List of mayors of Indianapolis

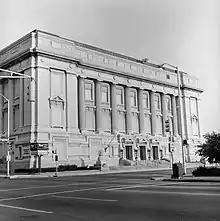
Old Indianapolis City Hall housed the Mayor's Office from 1910 until completion of the City-County Building in 1962.

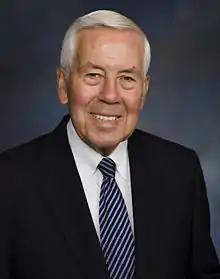
Richard Lugar was the 44th mayor of Indianapolis, and the first under Unigov.

Unigov, the city-county consolidation of Indianapolis and Marion County governments, was enacted on January 1, 1970, exactly two years into Richard Lugar's first term as mayor. The new governance structure, codified in Indiana Code, mandates that the Mayor of Indianapolis is the chief executive of both the city and Marion County. Due to this structure, all Marion County residents are permitted to vote for the Mayor of Indianapolis, regardless if they live within the city or an excluded city or town. For example, residents of Beech Grove, which is an entirely independent municipality in Marion County, have the ability to vote for the Mayor of Indianapolis as well as their own mayor.